Guàrdia Urbana de Barcelona

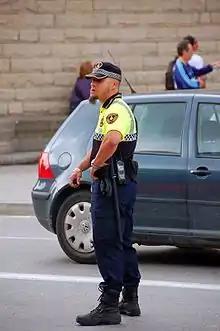
Guàrdia Urbana transit police officer.

Police officers carry long batons, Walther P99 pistols and PDAs.